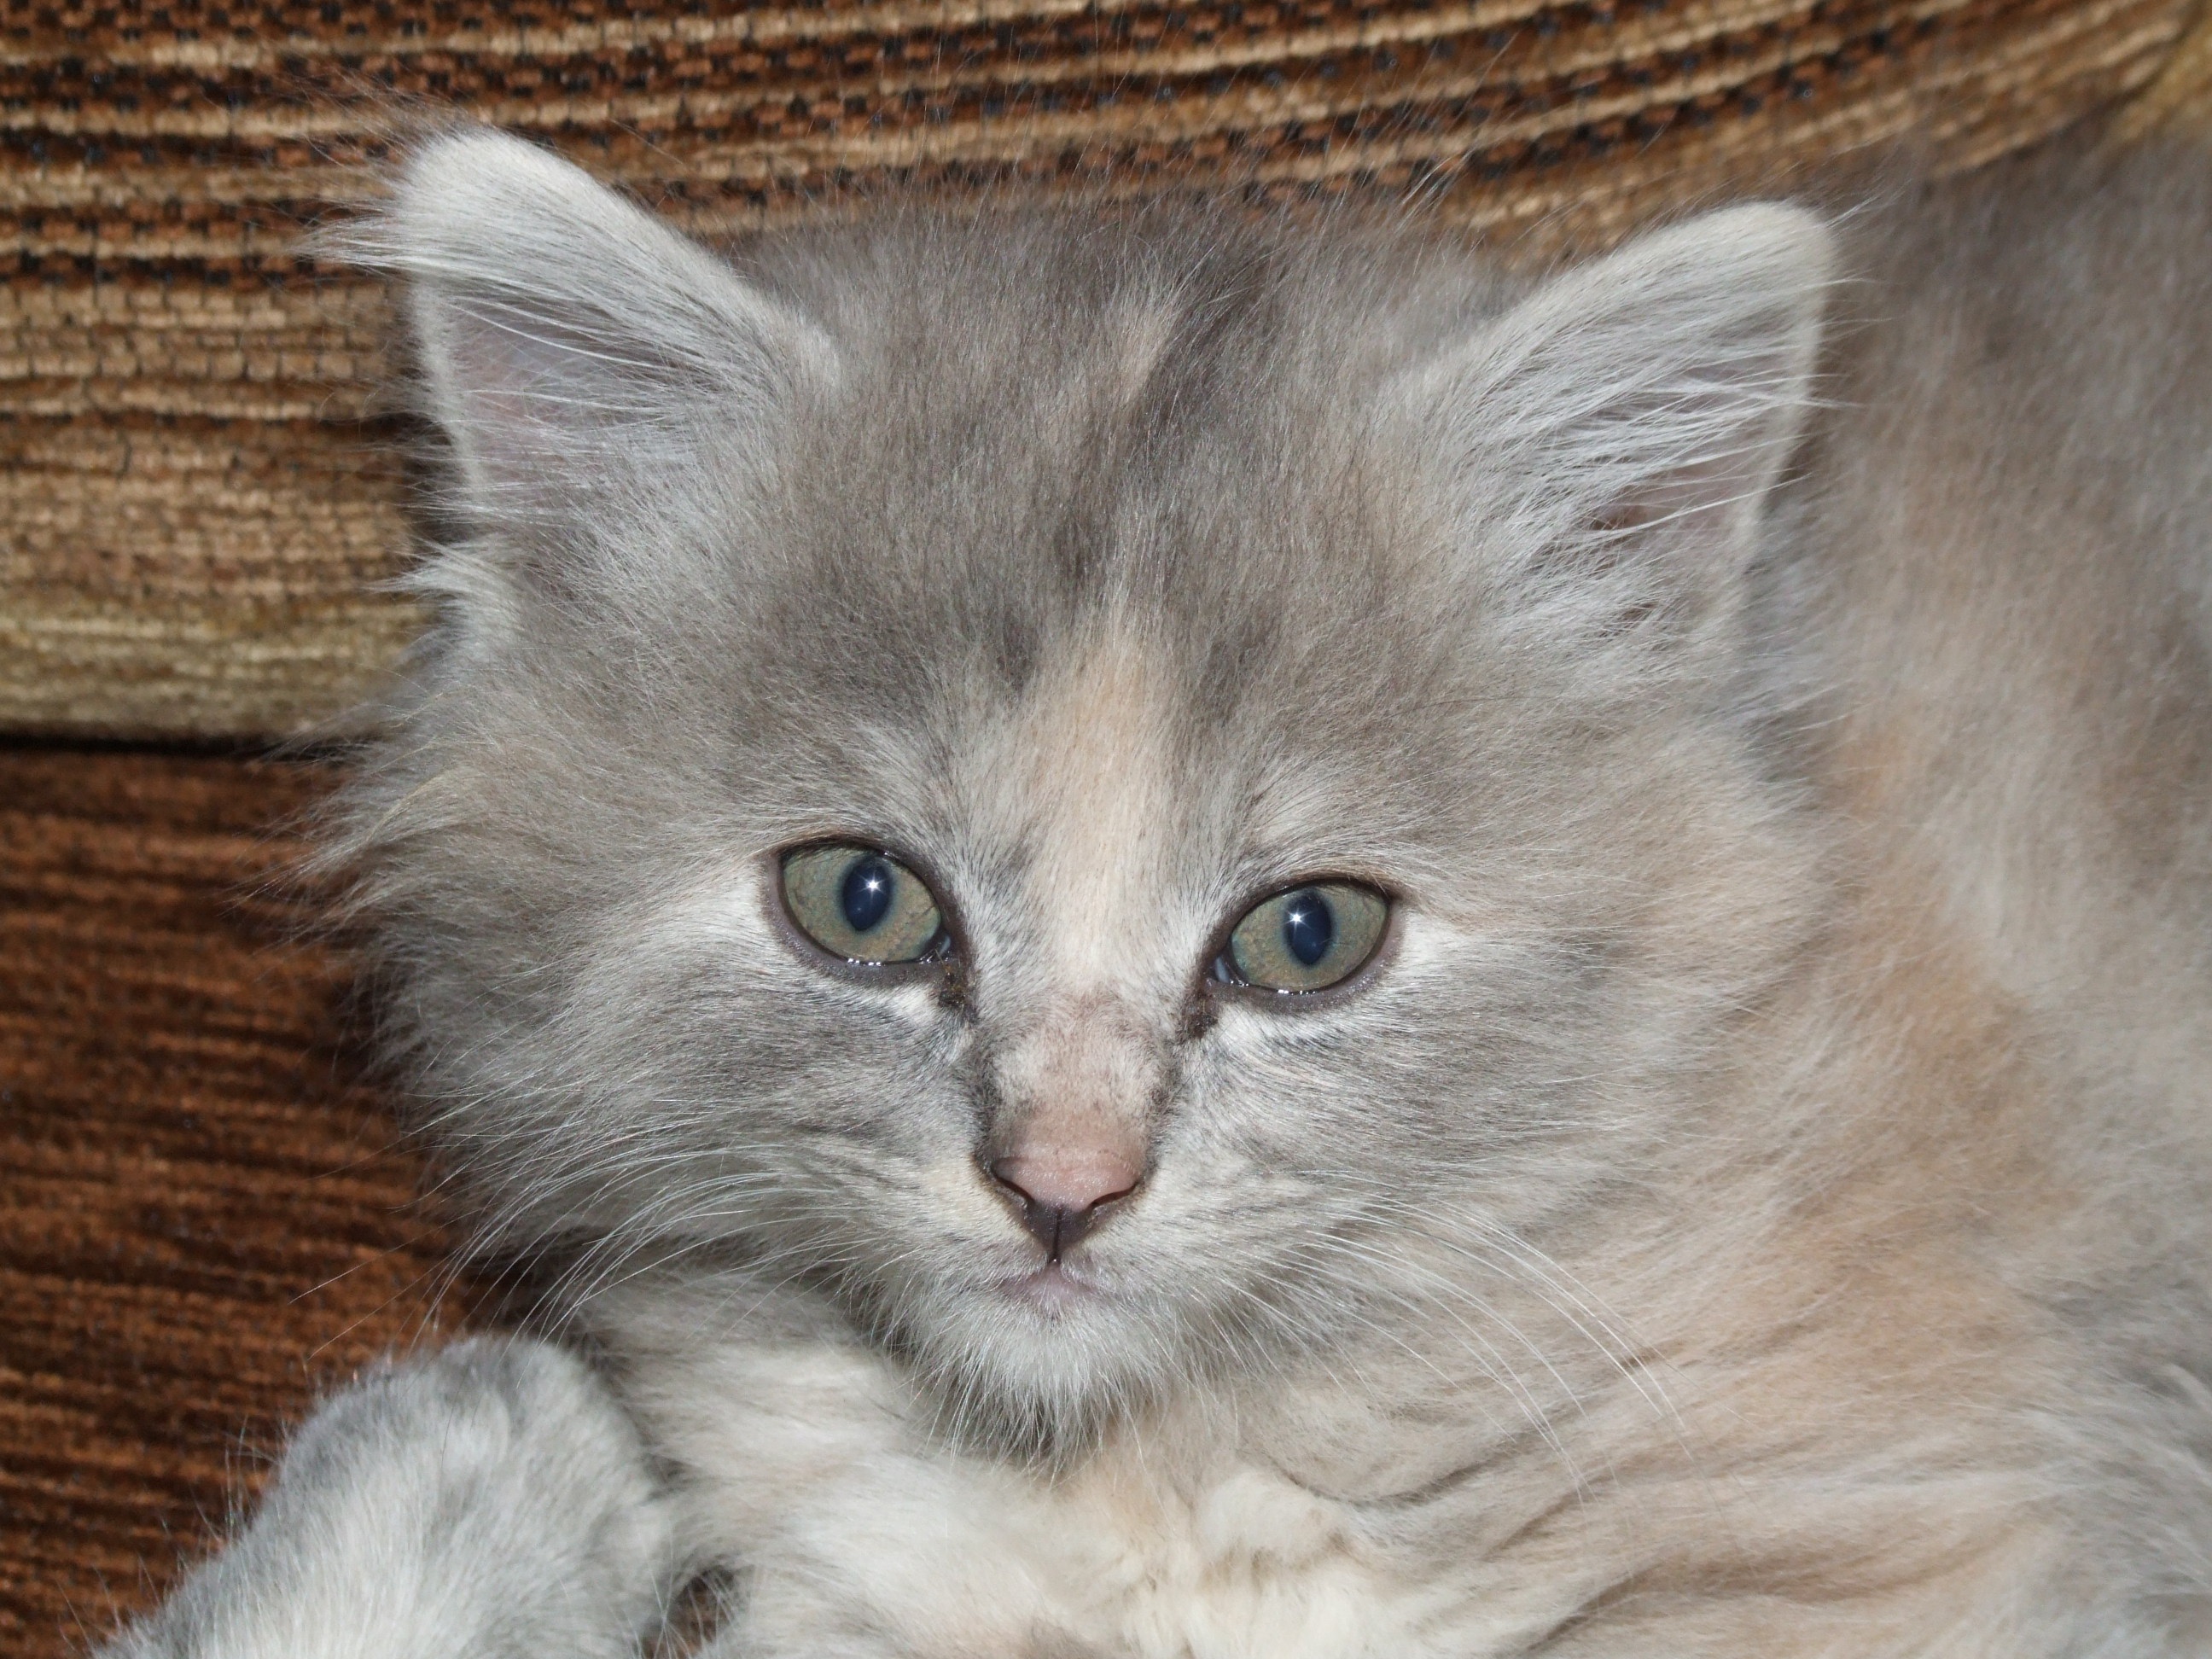
hair, cute, pet, kitten, cat, feline, mammal, eyes, whiskers, animals, vertebrate, ragdoll, siberian, persian, norwegian forest cat, small to medium sized cats, cat like mammal, carnivoran, nebelung, domestic short haired cat, domestic long haired cat, british semi longhair